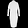
Label: Dress